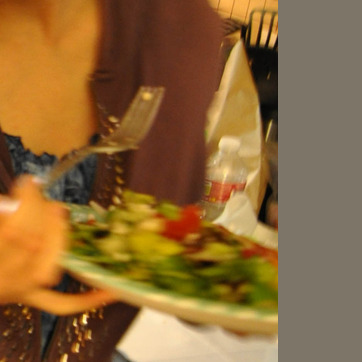
Material: food